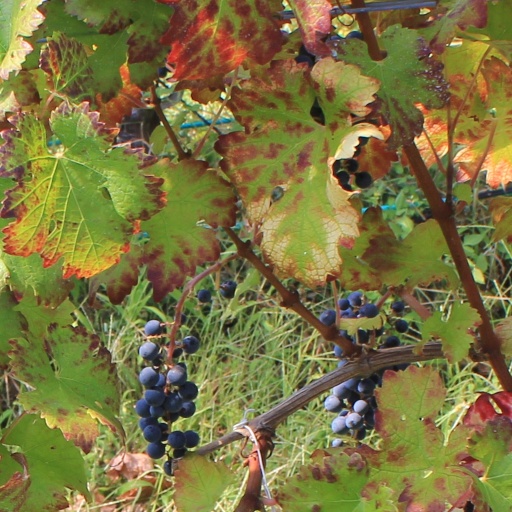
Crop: grape